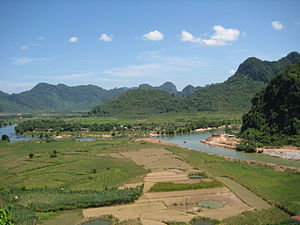
Phong Nha-Ke Bang
View of Phong Nha-Kẻ Bàng National Park
Phong Nha-Kẻ Bàng er en nationalpark i Vietnam som i 2003 kom på UNESCOs verdensarvsliste.